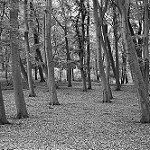
Label: B & W